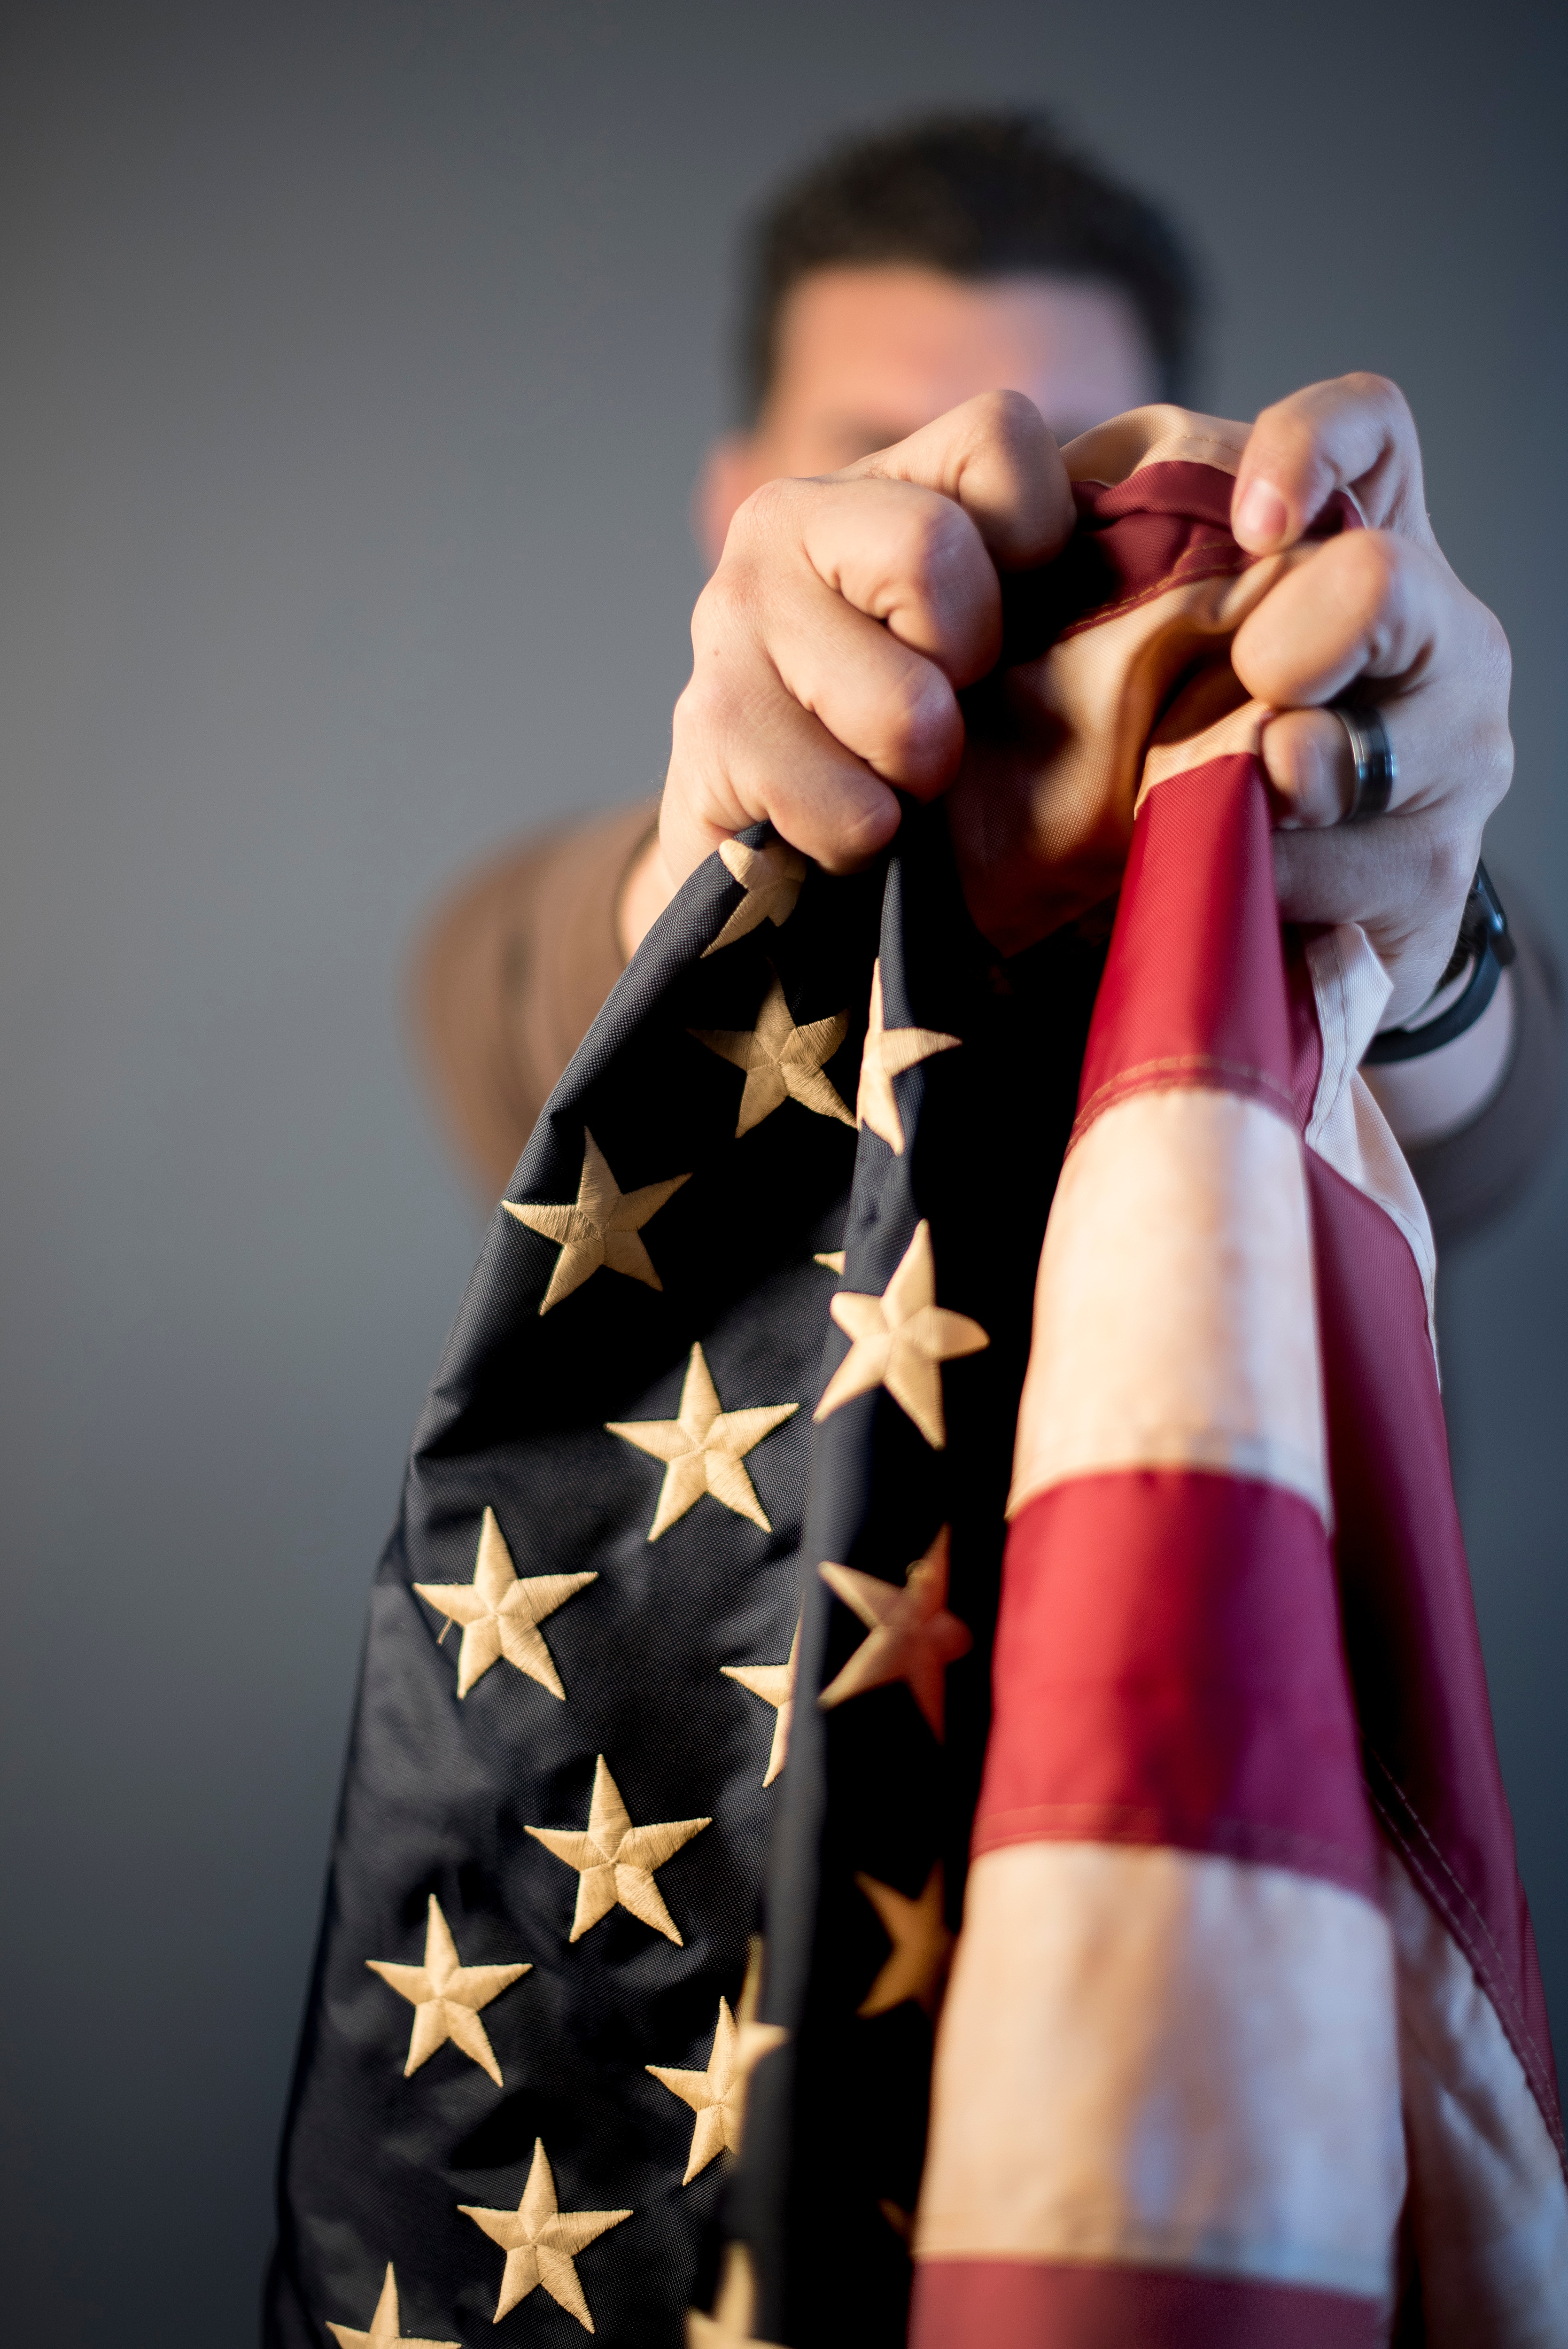
hand, person, spring, color, flag, fashion, clothing, arm, hold, grab, dress, formal wear